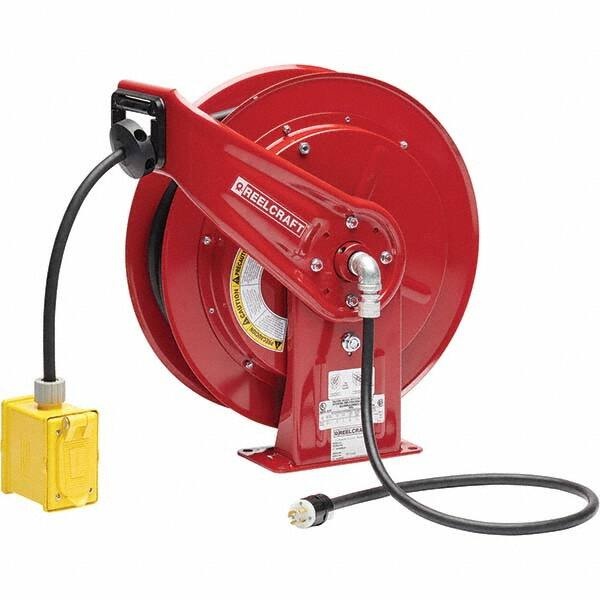
Reelcraft - Cord & Cable Reels End Type: Duplex Outlet Box with GFCI Cable Length (Feet): 100
Item #: 17518549 Brand: Reelcraft Model #: L 70100 123 7C Product Specifications Cord & Cable Reels; End Type: Duplex Outlet Box with GFCI ; Cable Length (Feet): 100 ; Cable Size (AWG): 12 ; Cable Type: SEOOW ; Amperage: 15 ; Voltage: 125 V End Type Duplex Outlet Box with GFCI Cable Length (Feet) 100 Cable Size (AWG) 12 Cable Type SEOOW Amperage 15 Voltage 125 V Reel Color Red Number of Outlets 2 Reel Drive Type Spring Driven Cord Color Black
Brand: Reelcraft
Category: Hardware > Power & Electrical Supplies > Extension Cord Accessories